Hwang Min-kyoung

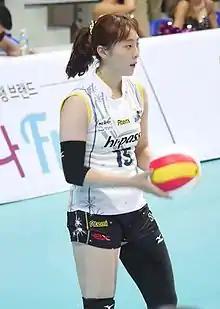

Hwang Min-kyoung (born 2 June 1990) is a South Korean professional volleyball player. She is part of the South Korea women's national volleyball team. At club level, she plays for Suwon Hyundai Engineering & Construction Hillstate, where she is also the team captain, a role she has held for three years.